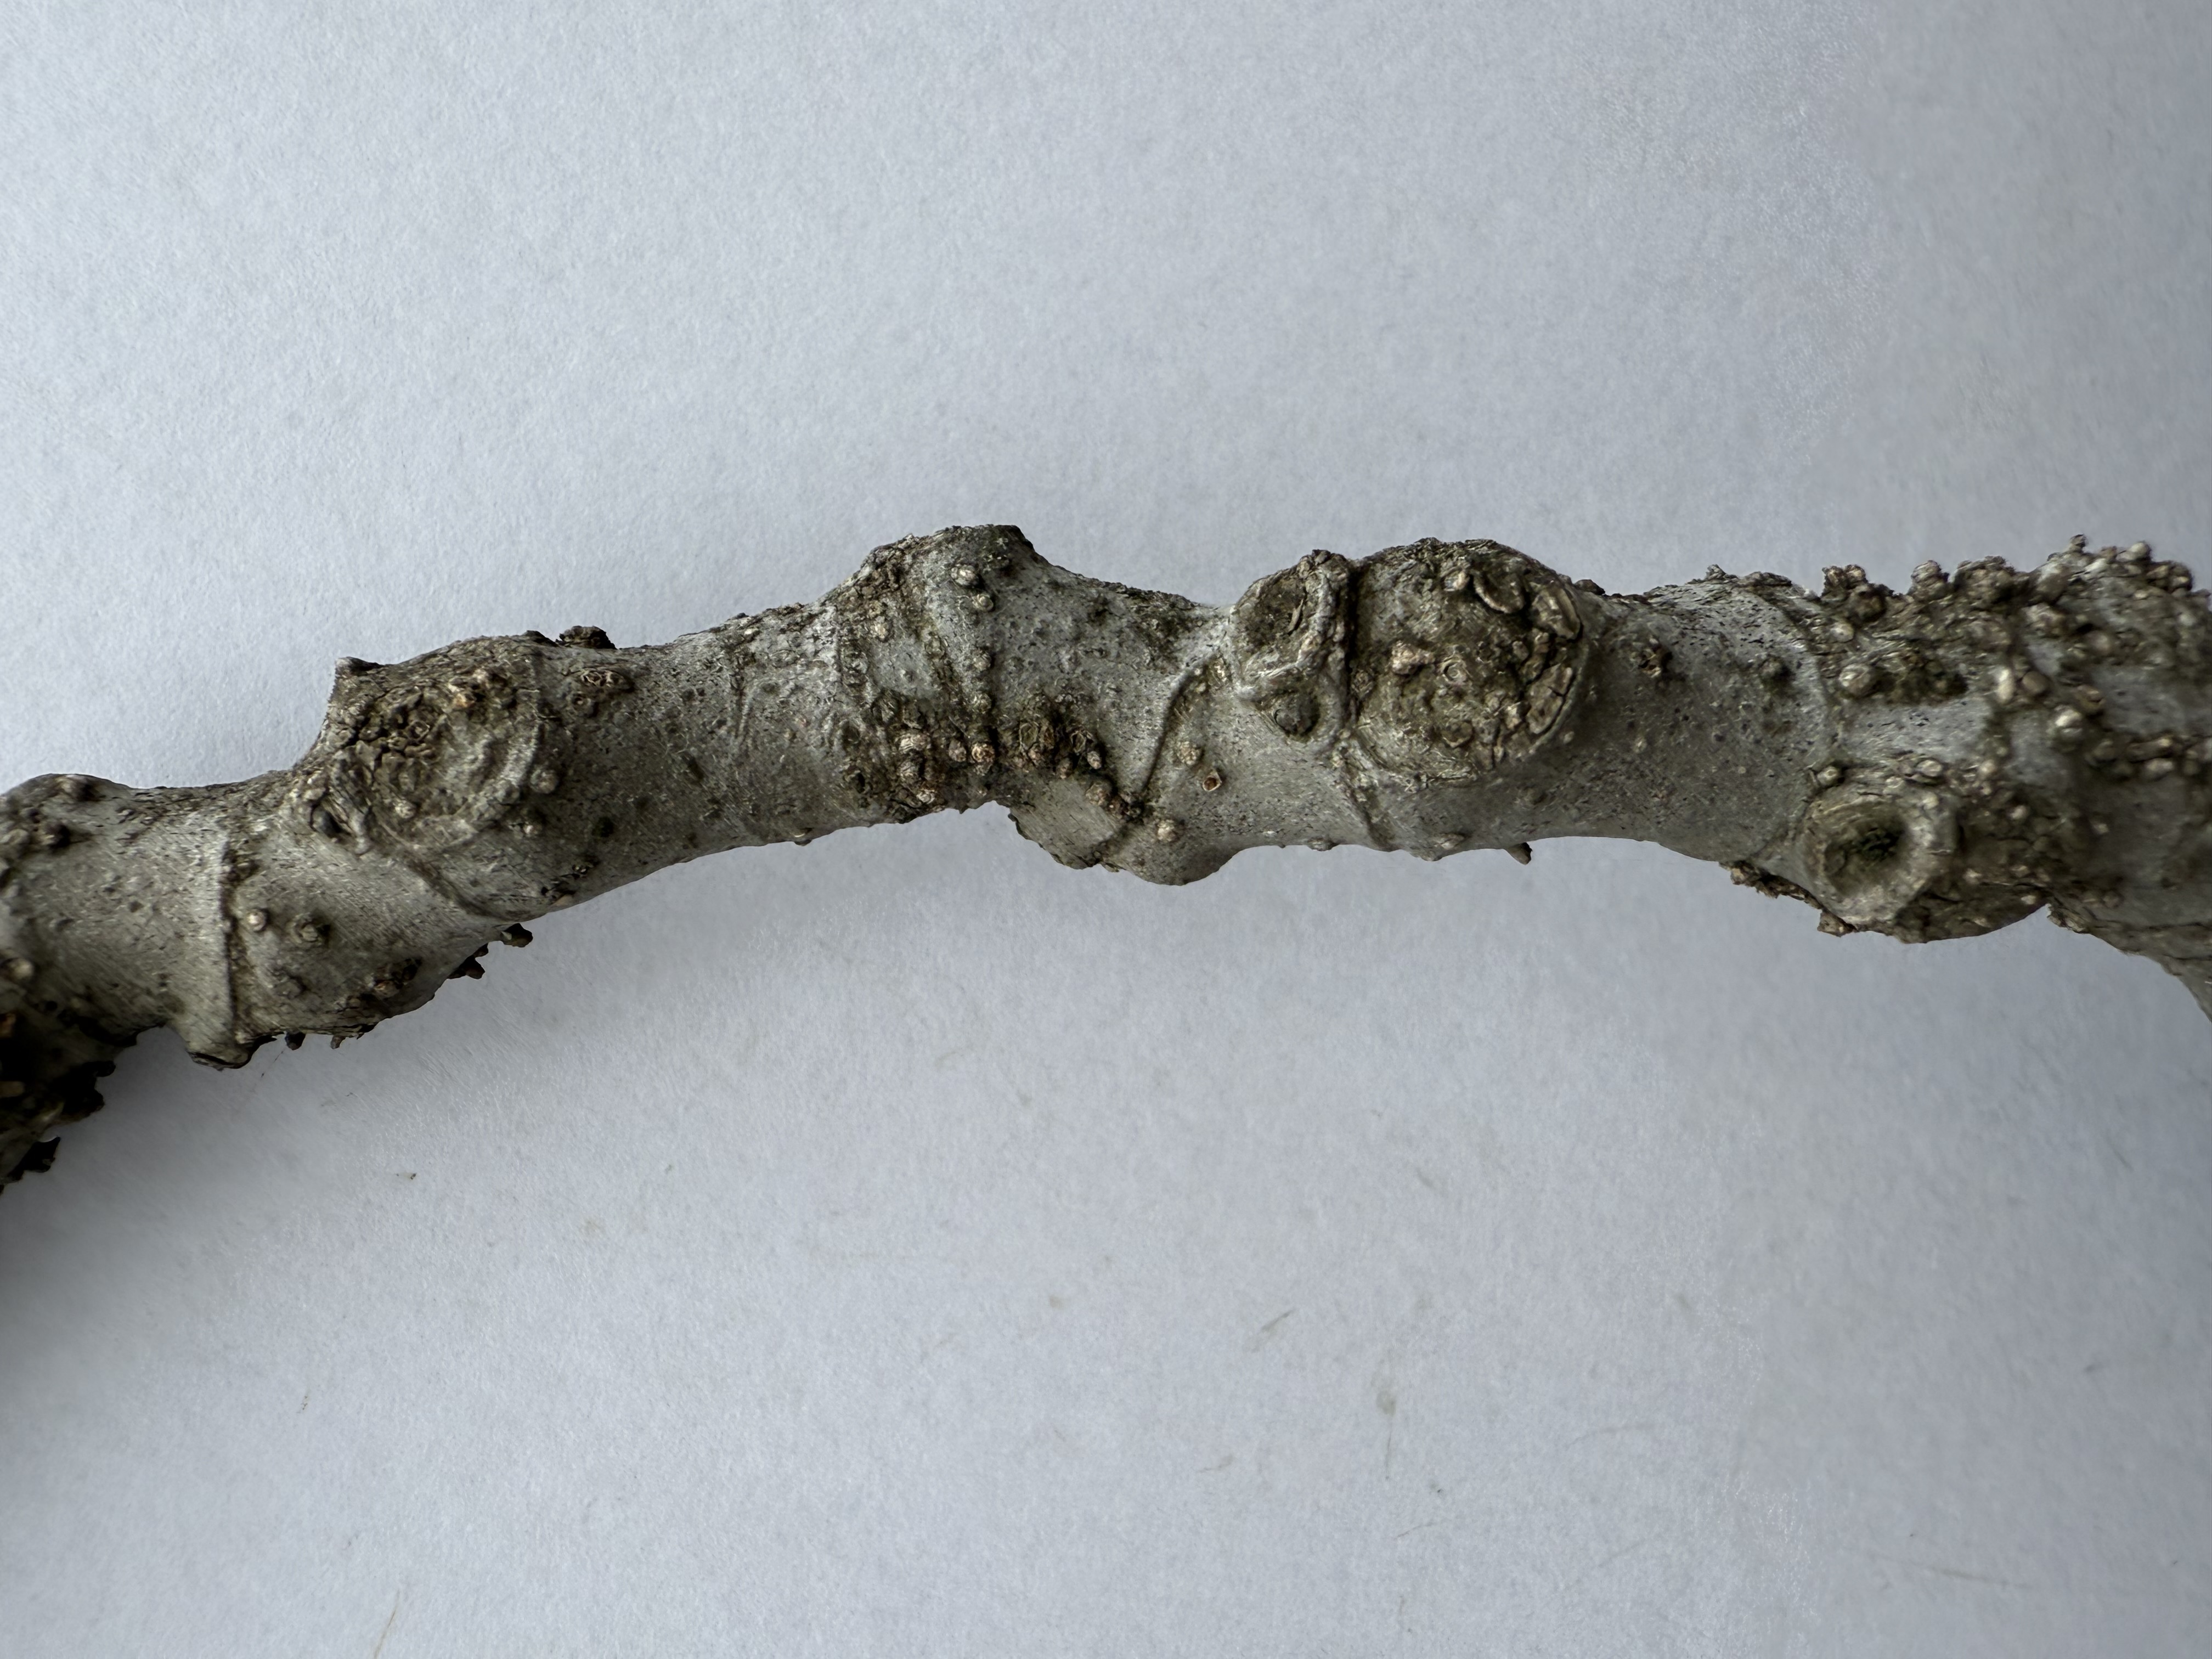
Variety: Patlican Fig